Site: brandenburg
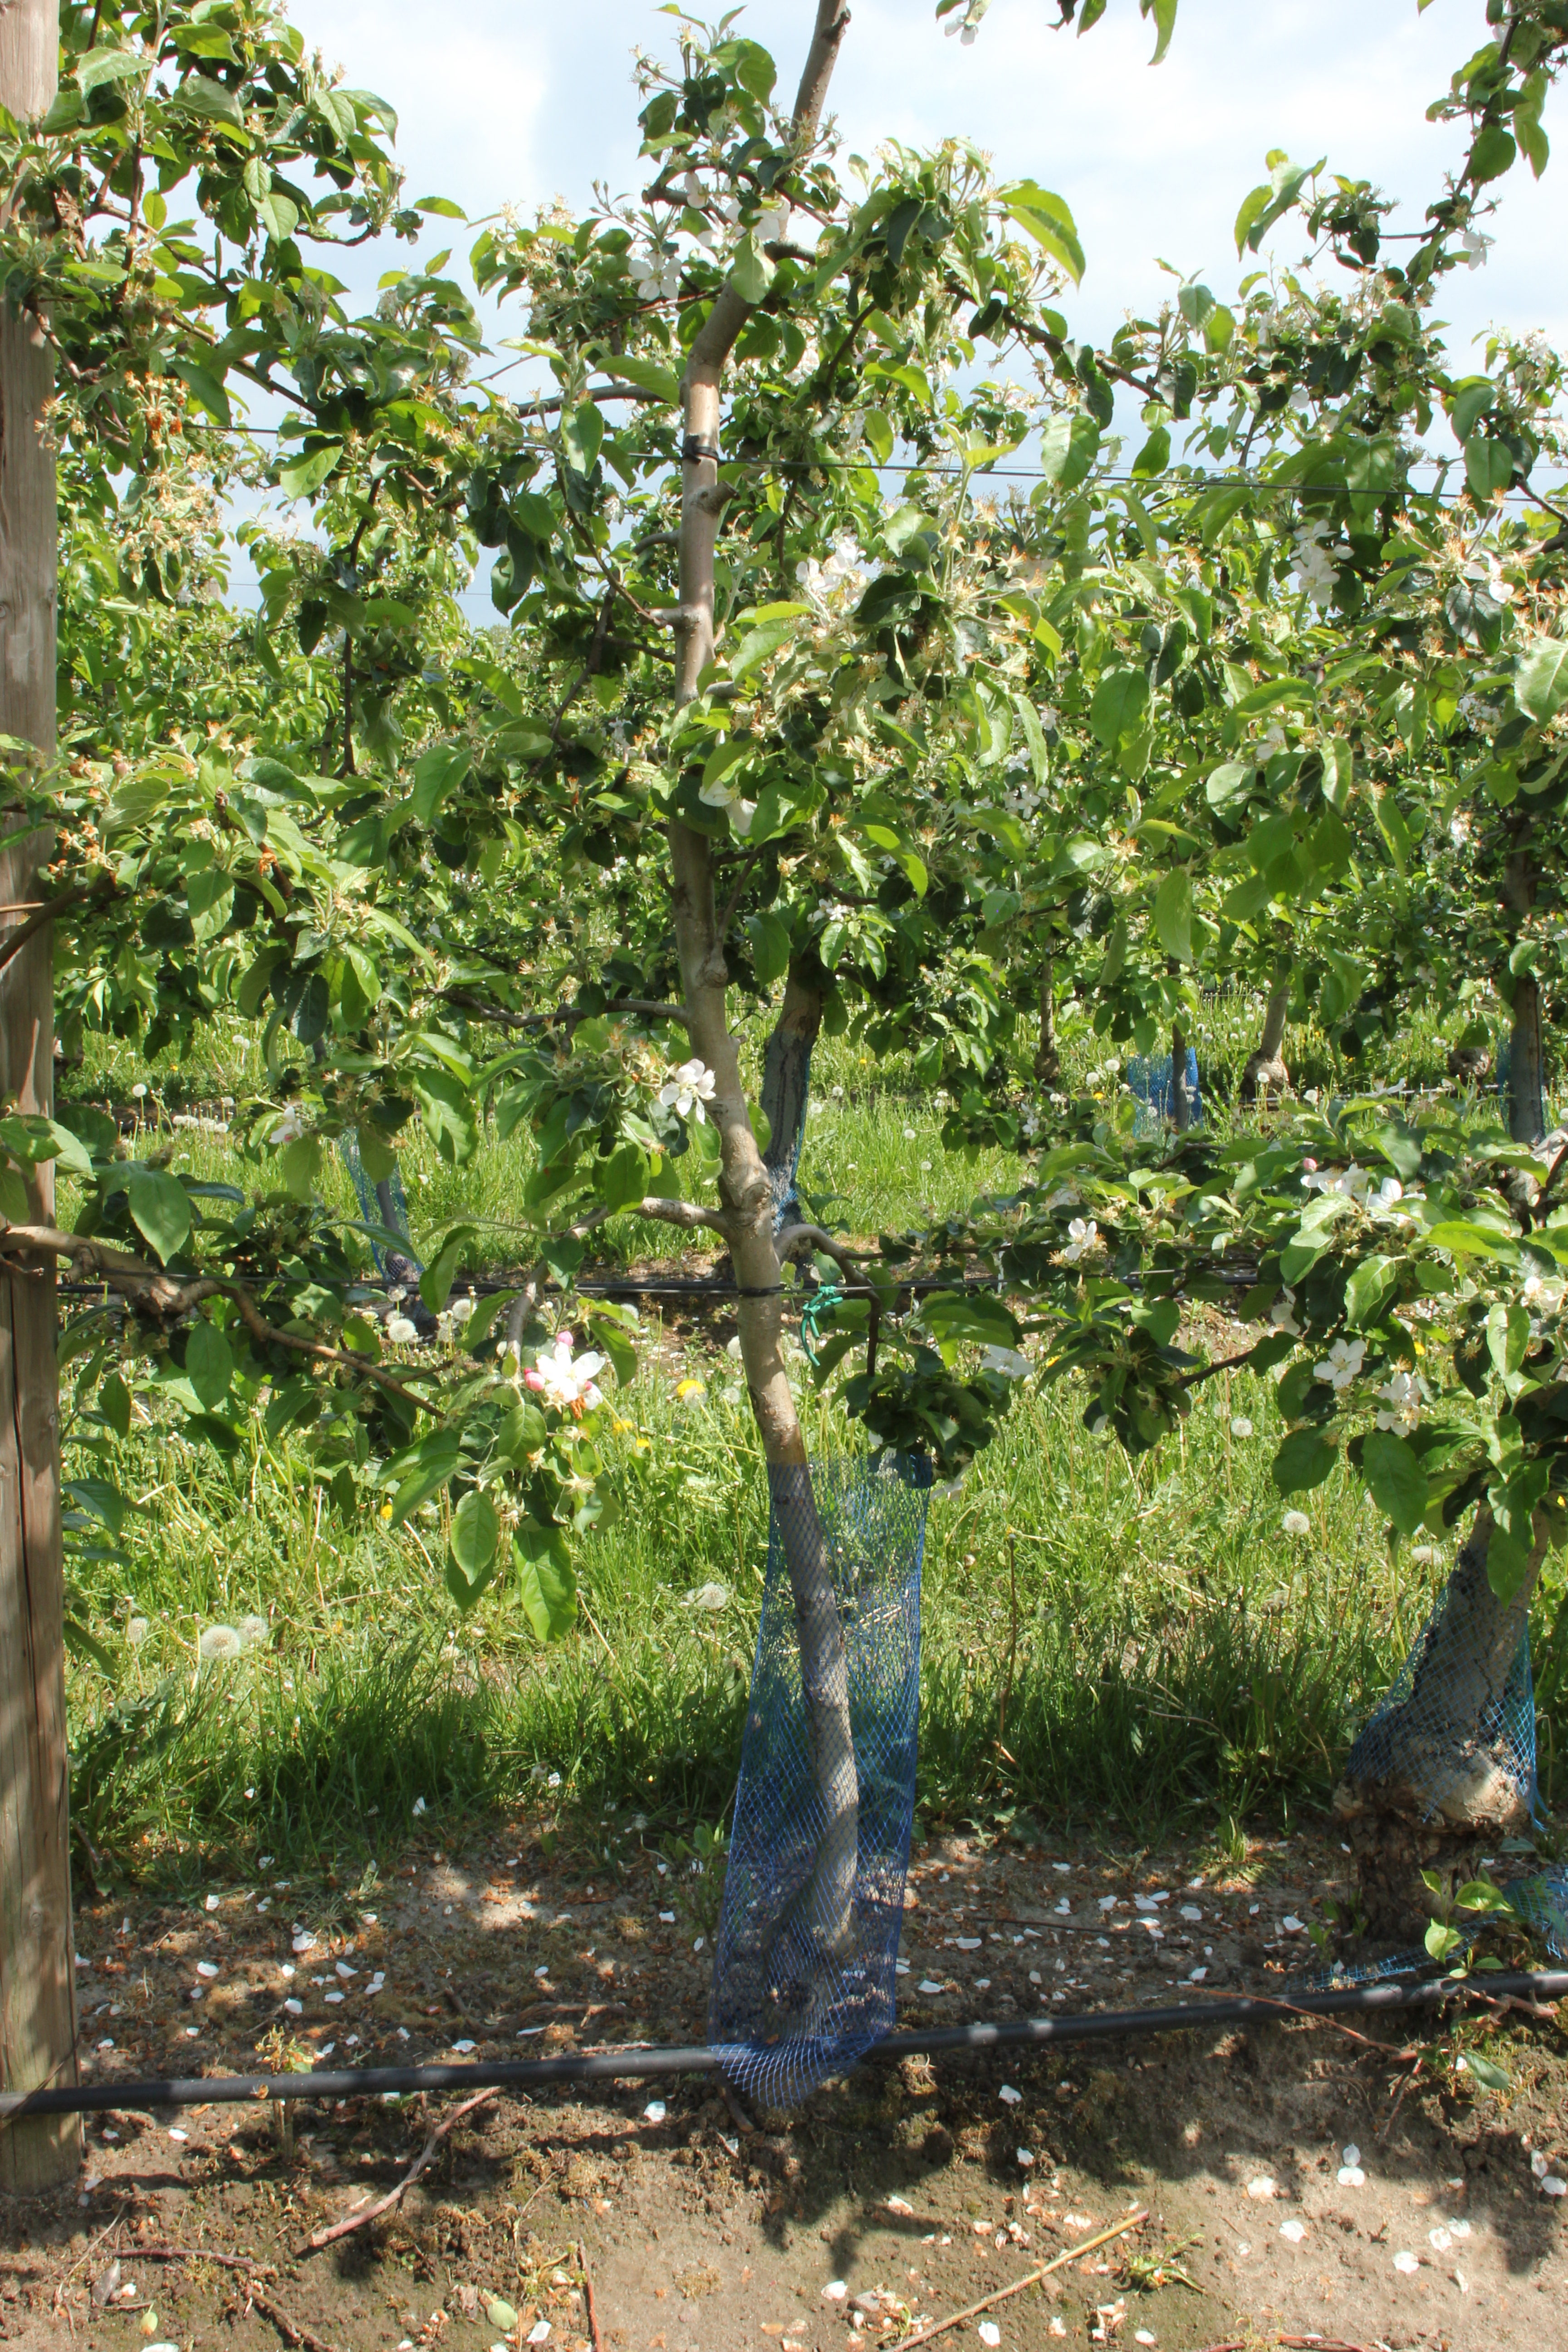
Growth stage (BBCH 67): Flowering